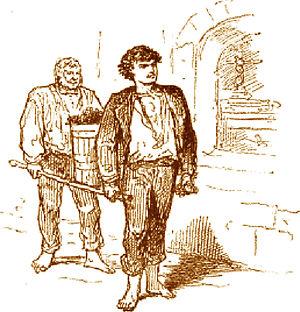
Vendanges à Saint-Péray
Le saint-péray est un vin d'appellation d'origine contrôlée produit sur les communes de Saint-Péray et Toulaud, sur la rive droite du Rhône, en face de la ville de Valence.